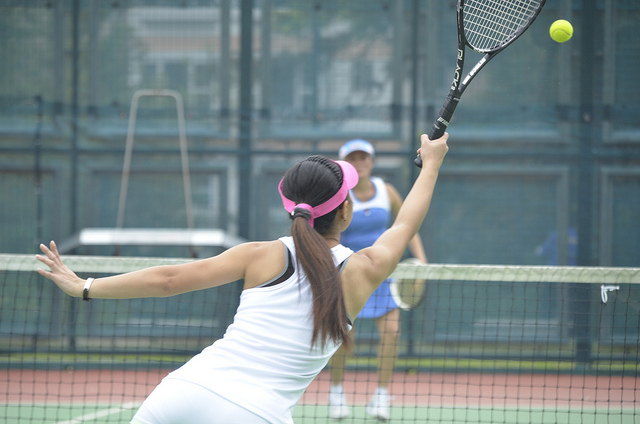
vận động viên tennis nữ đang cầm vợt tennis đỡ bóng cao